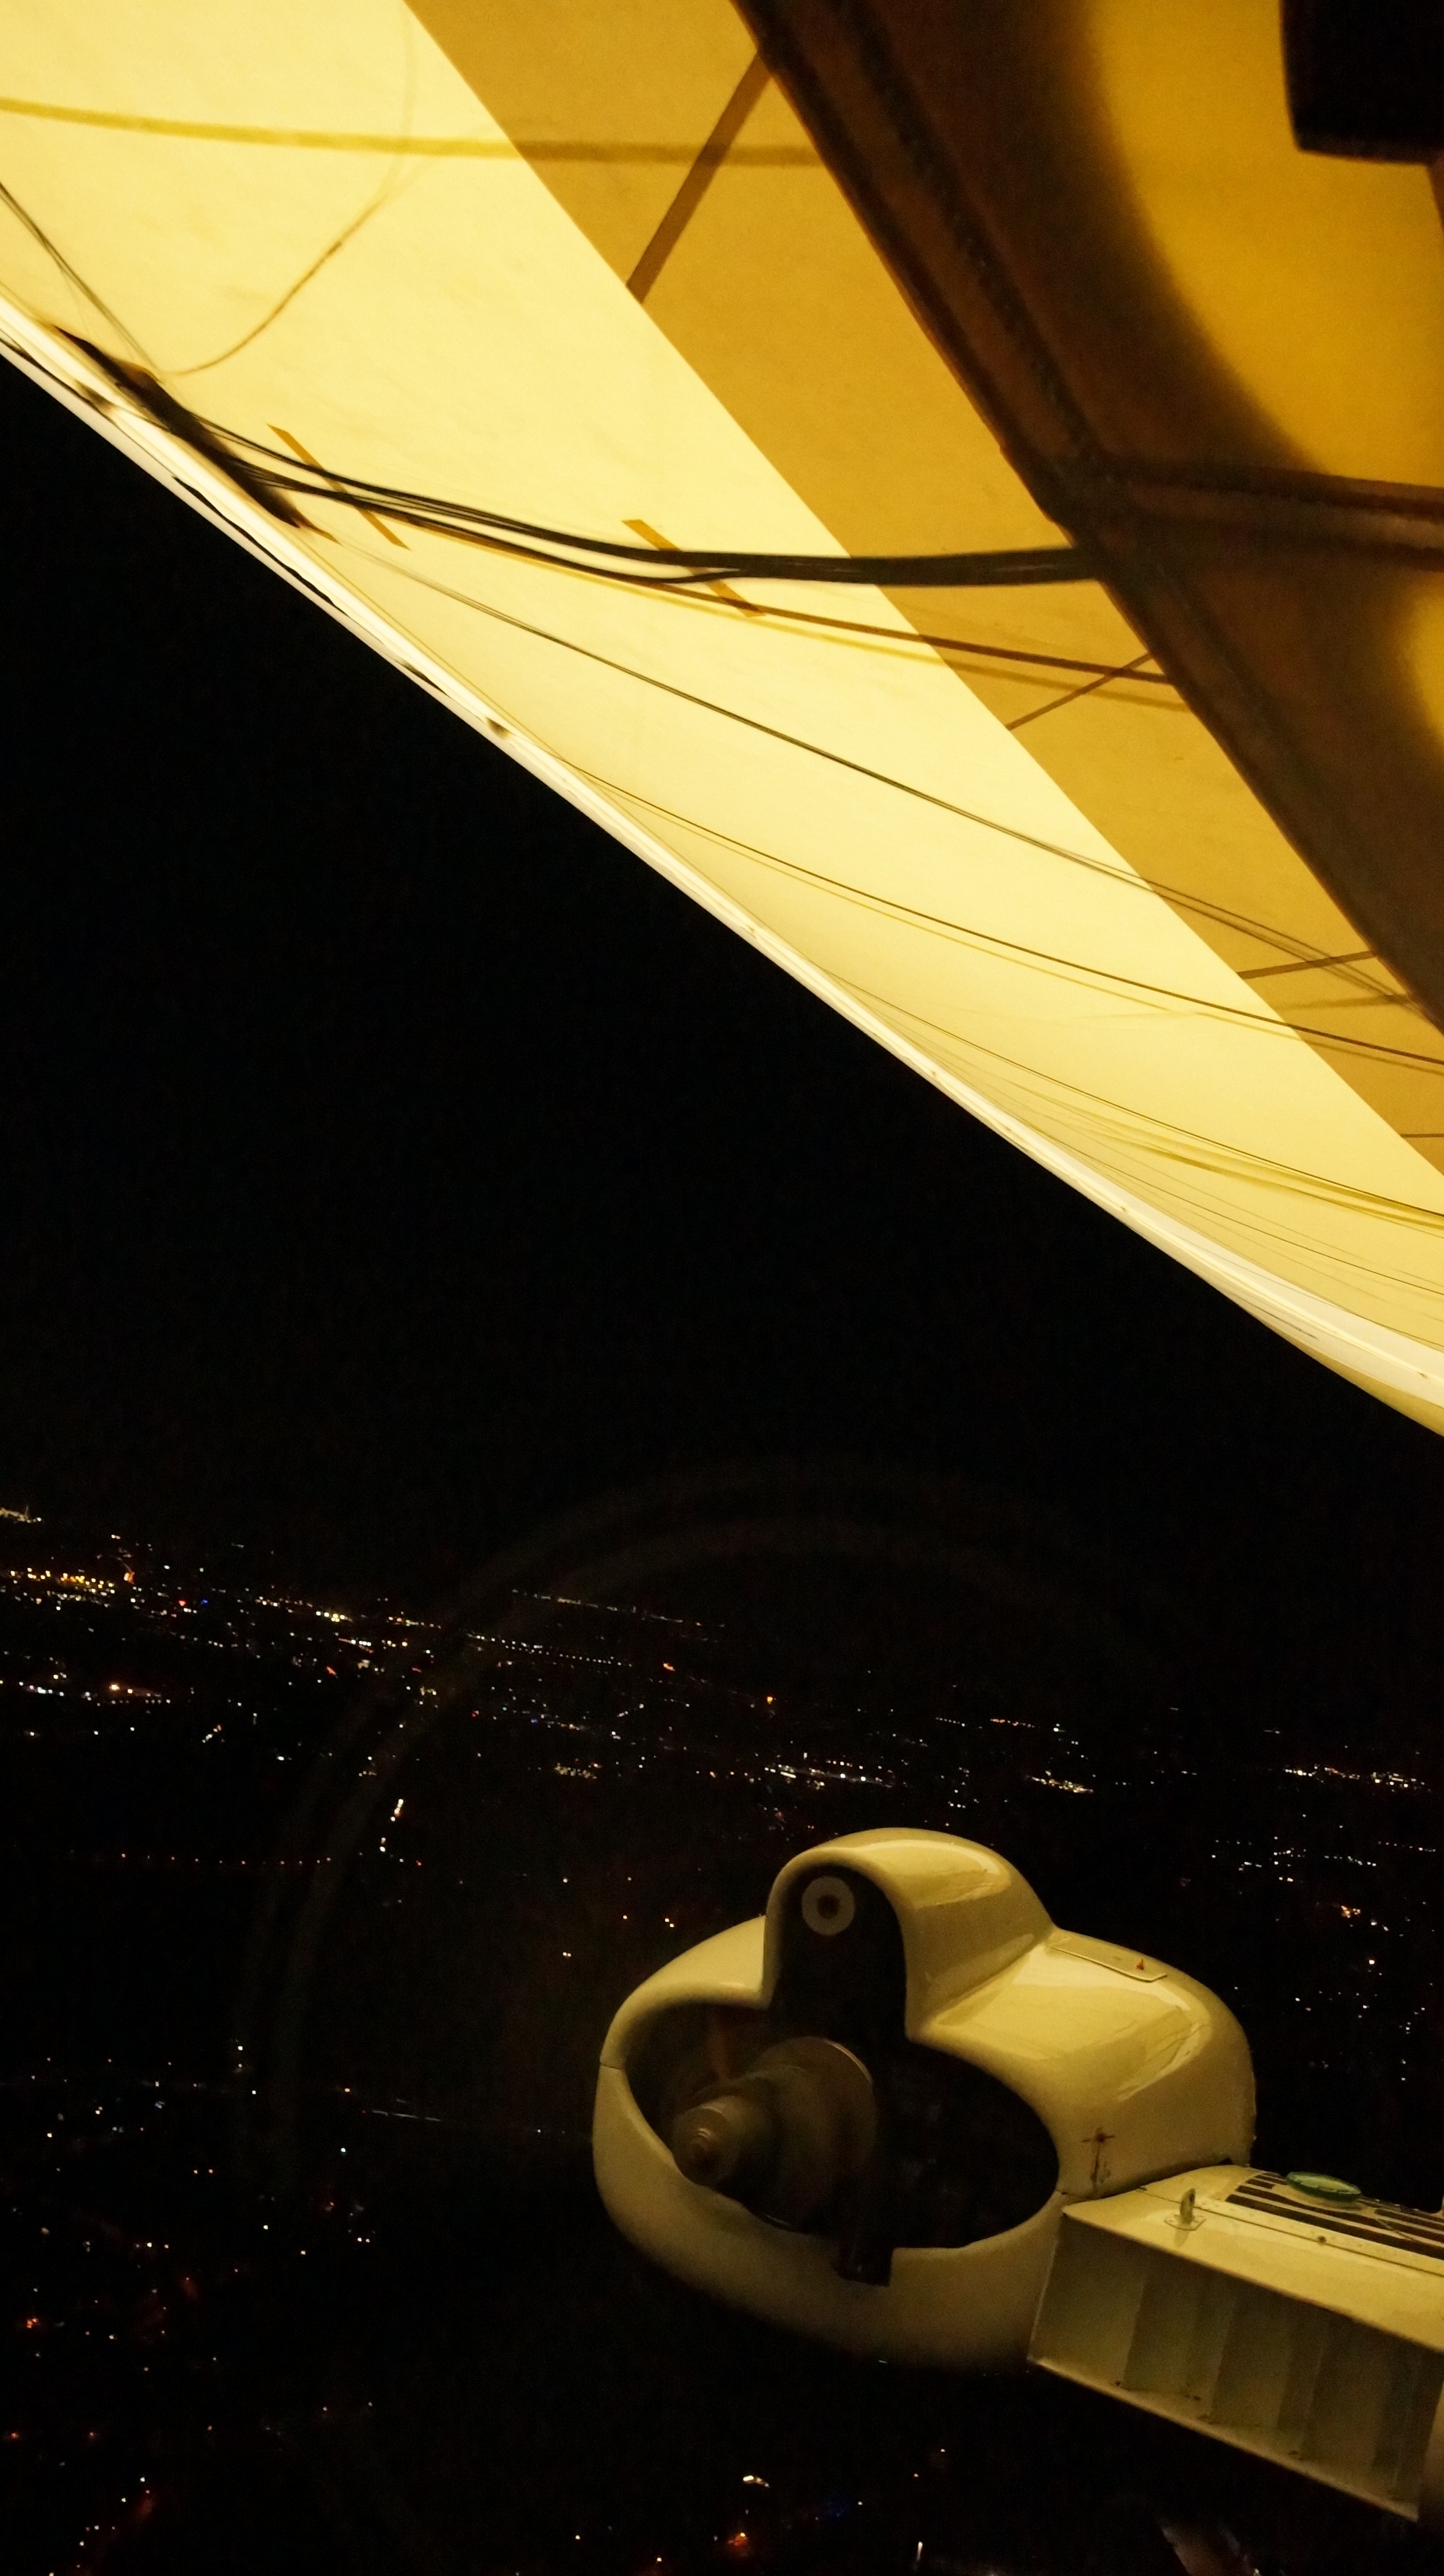
light, night, sunlight, reflection, color, darkness, yellow, lighting, motor, shape, zeppelin